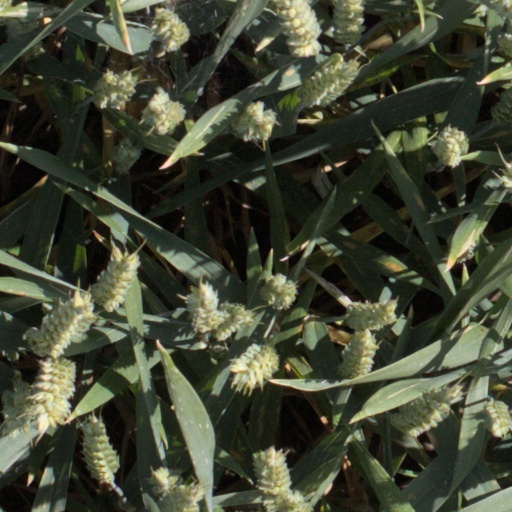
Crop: wheat